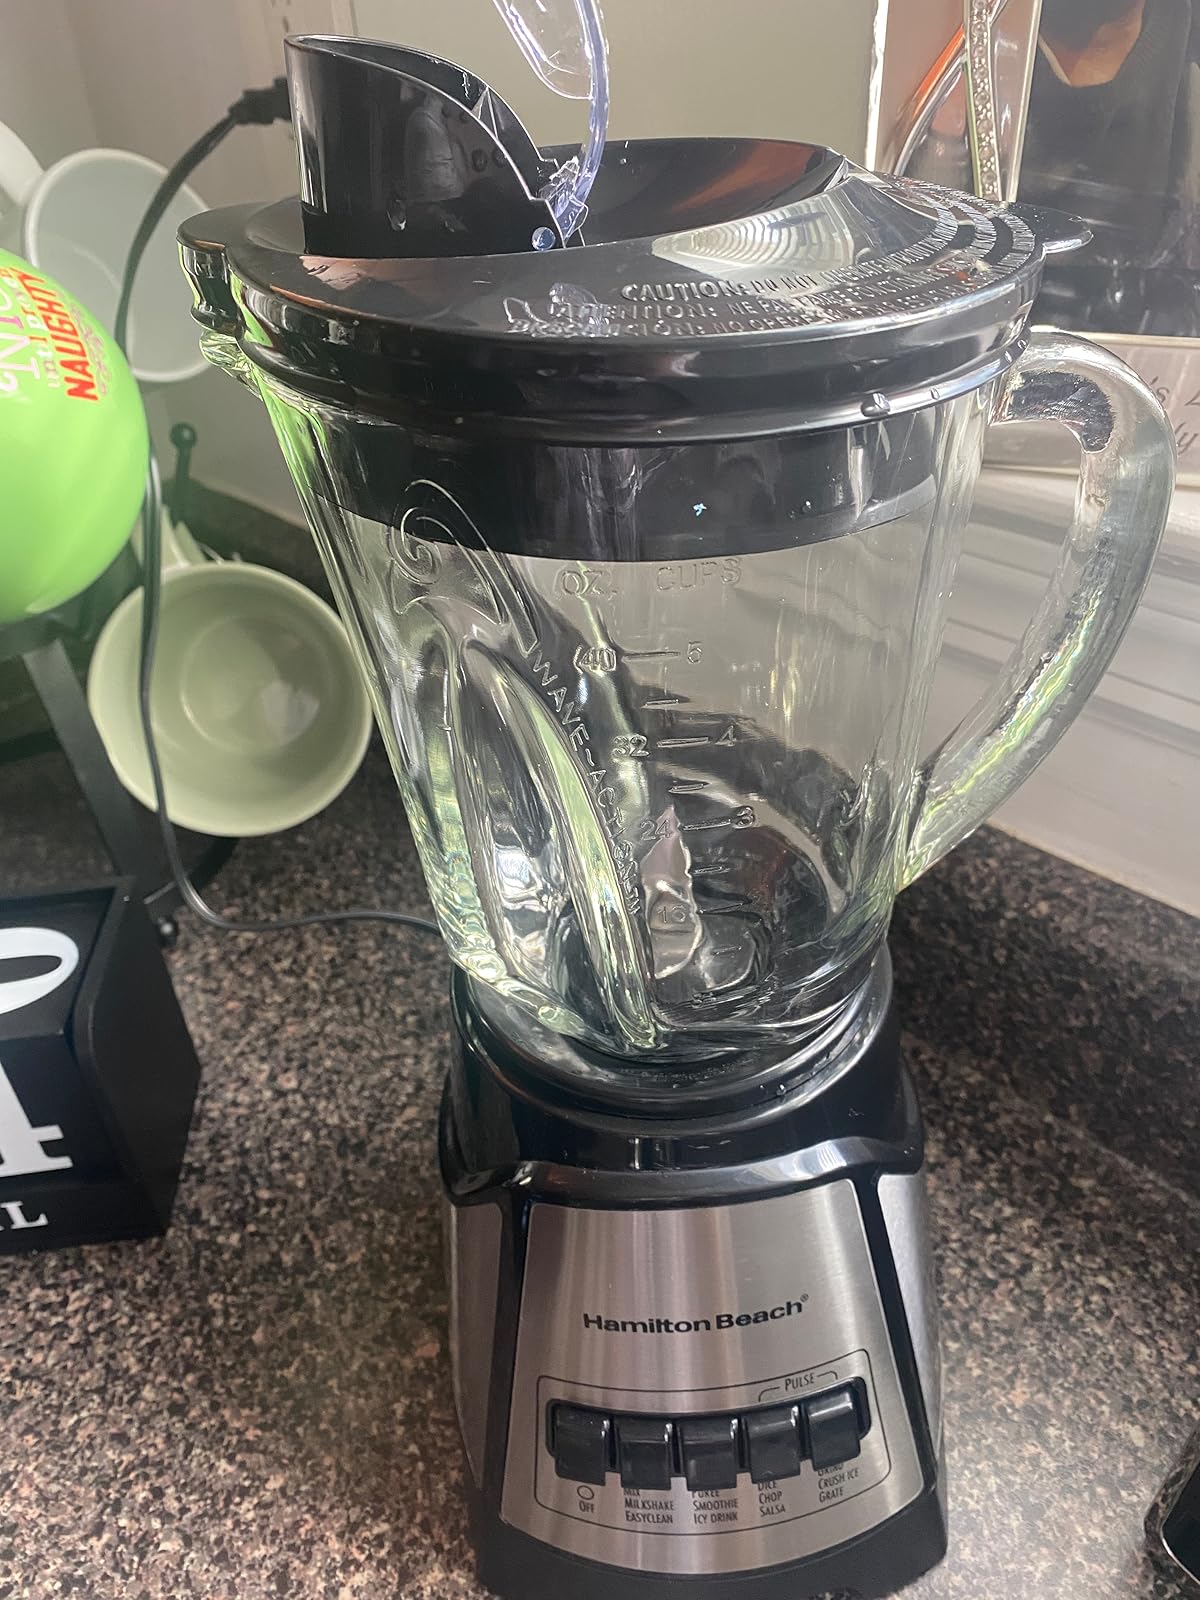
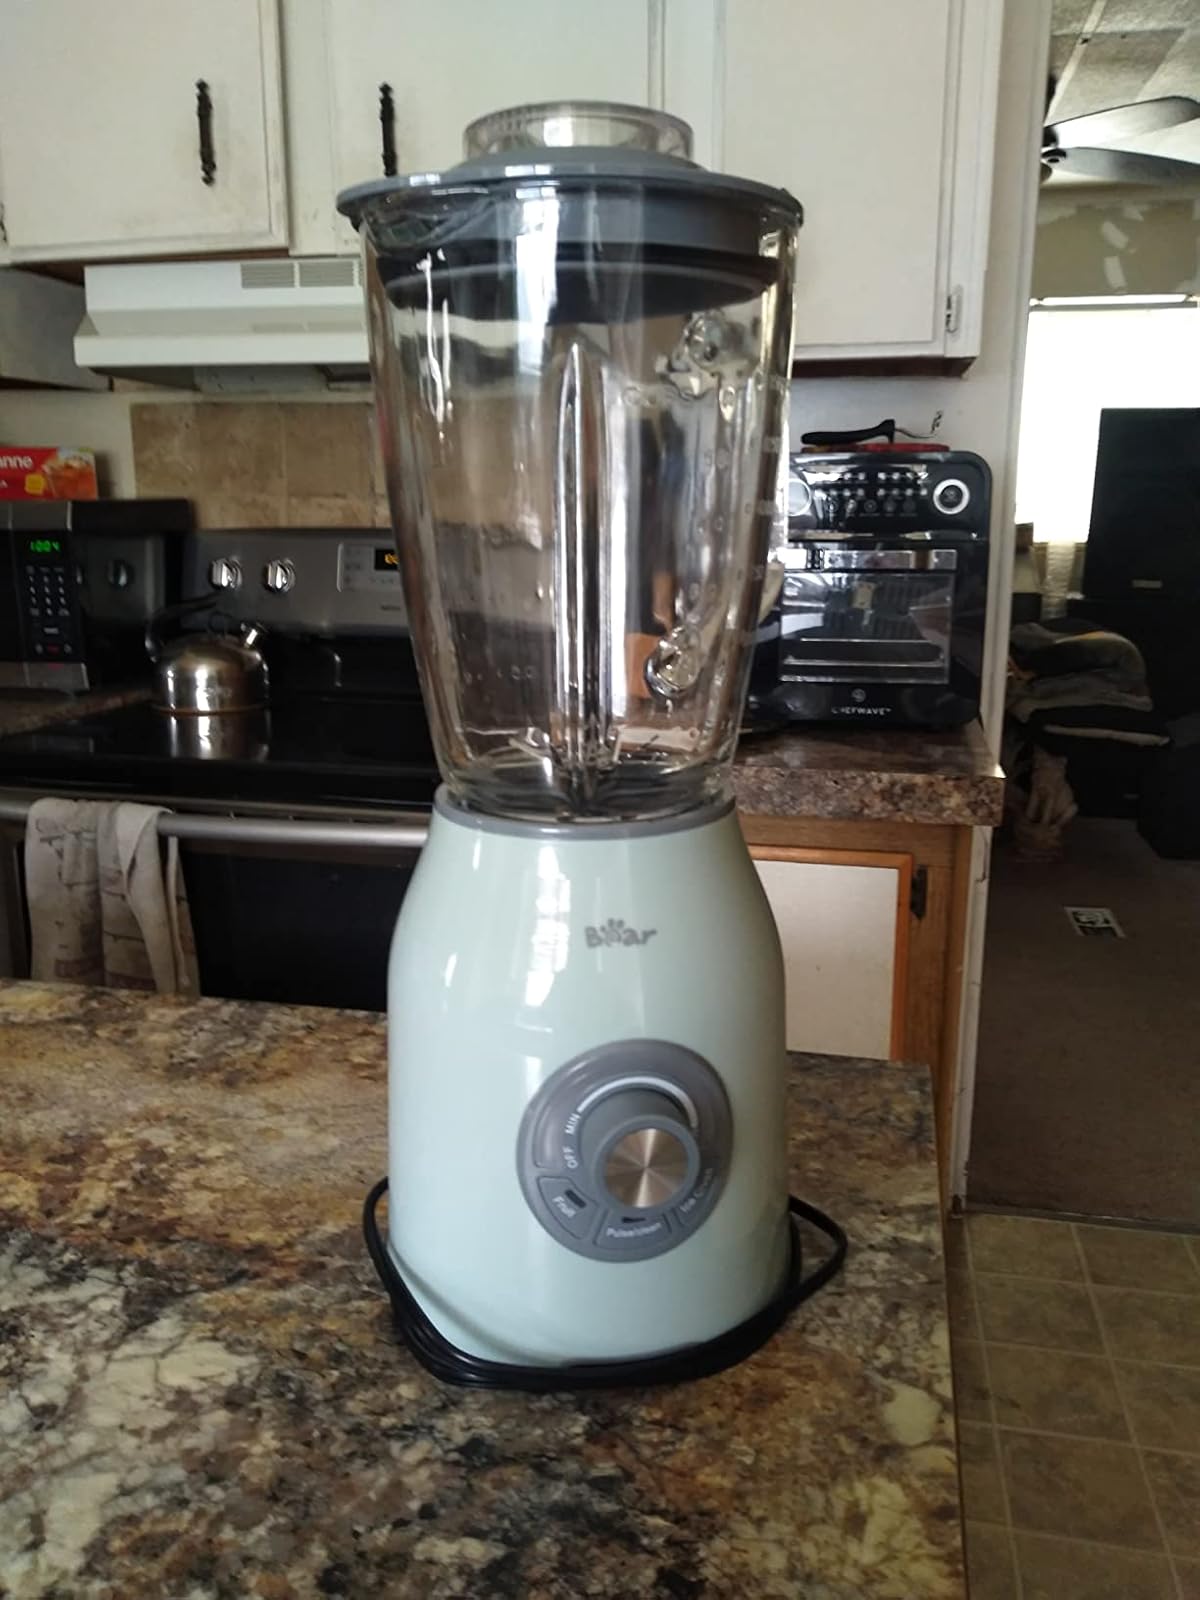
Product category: items_blender
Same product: no